Fish crow

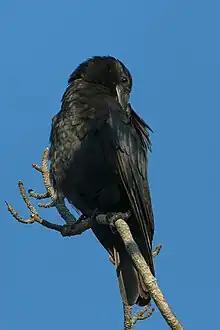
Blue-green sheen visible on feathers

This species occurs on the eastern seaboard of the United States from Rhode Island south to Key West, and west along the northern coastline of the Gulf of Mexico. Coastal marshes and beaches, rivers, inland lakes and marshes, river banks, and the land immediately surrounding all are frequented. Fish crows are also found along many river systems inland for quite some distance, having expanded their range along rivers since the early 1900s. Since 2012, fish crows have rapidly expanded into Canada, with breeding populations along Lake Ontario.